Putnam County Courthouse (Florida)

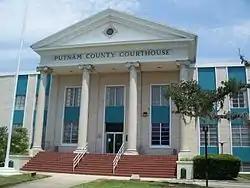

The Putnam County Courthouse, built in 1909, is a historic brick courthouse building located at 410 St. Johns Avenue in Palatka, Florida It was designed by architects Robinson and Reidy in the Classical Revival style of architecture. C. D. Smith was the builder. It originally had a central cupola which is now gone. It has been extensively renovated and modernized over the years, with wings added on each side of the front portico.